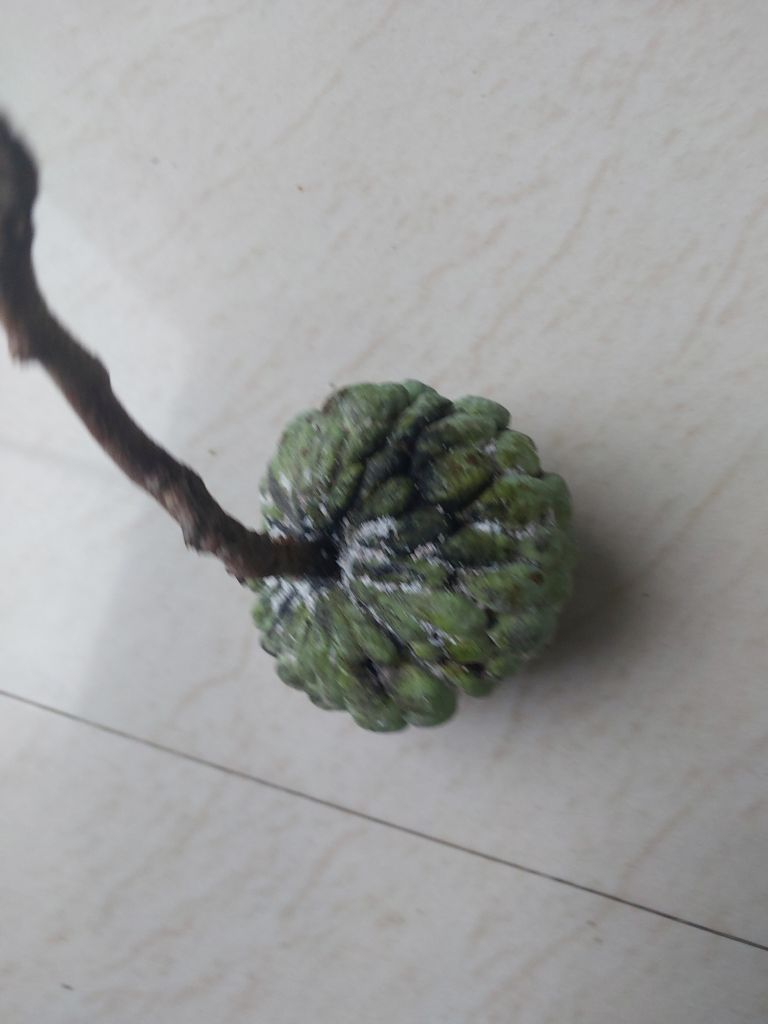
Disease label: Athracnose